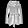
Label: Coat